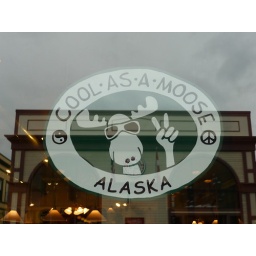
Cute sign spotted n a shop window in Skagway, Alaska